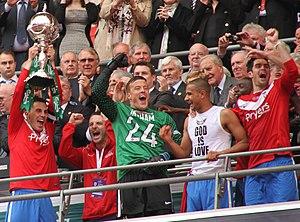
York City Football Club est un club de football professionnel basé dans la ville de York, North Yorkshire, Angleterre. L'équipe participe à la National League North, le sixième niveau de football de ligue en Angleterre, à partir de la saison 2018-2019.